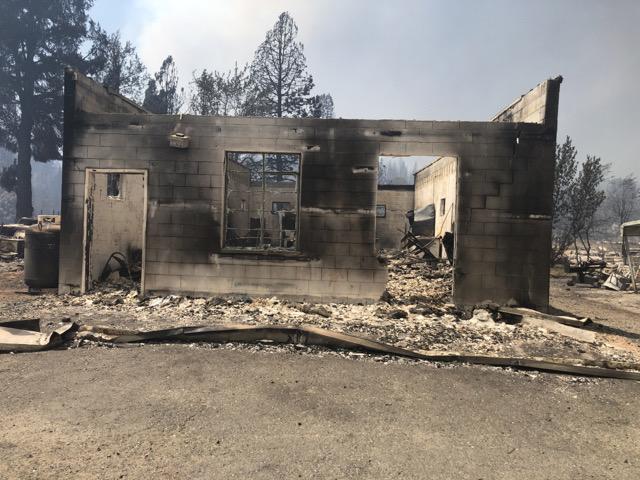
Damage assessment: destroyed